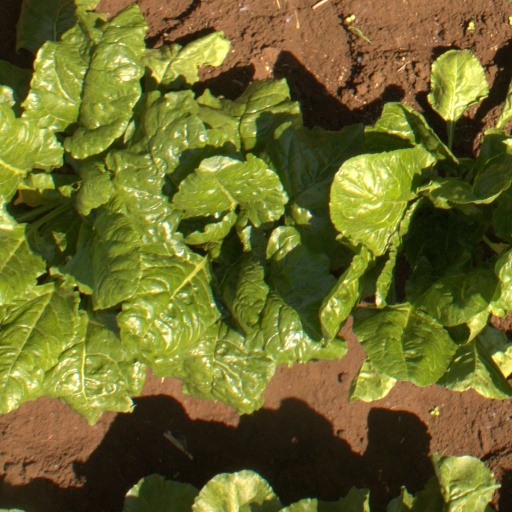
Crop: sugar beet